Mess Mates

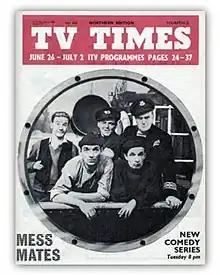

Mess Mates is a British comedy television series which originally aired on ITV between 1960 and 1962. It is set on the coastal vessel SS Guernsey where Captain Briskett has to keep a watchful eye on his rowdy and conniving sailors. A number of the scripts were written by Talbot Rothwell shortly before he became the established writer of the Carry On film series.